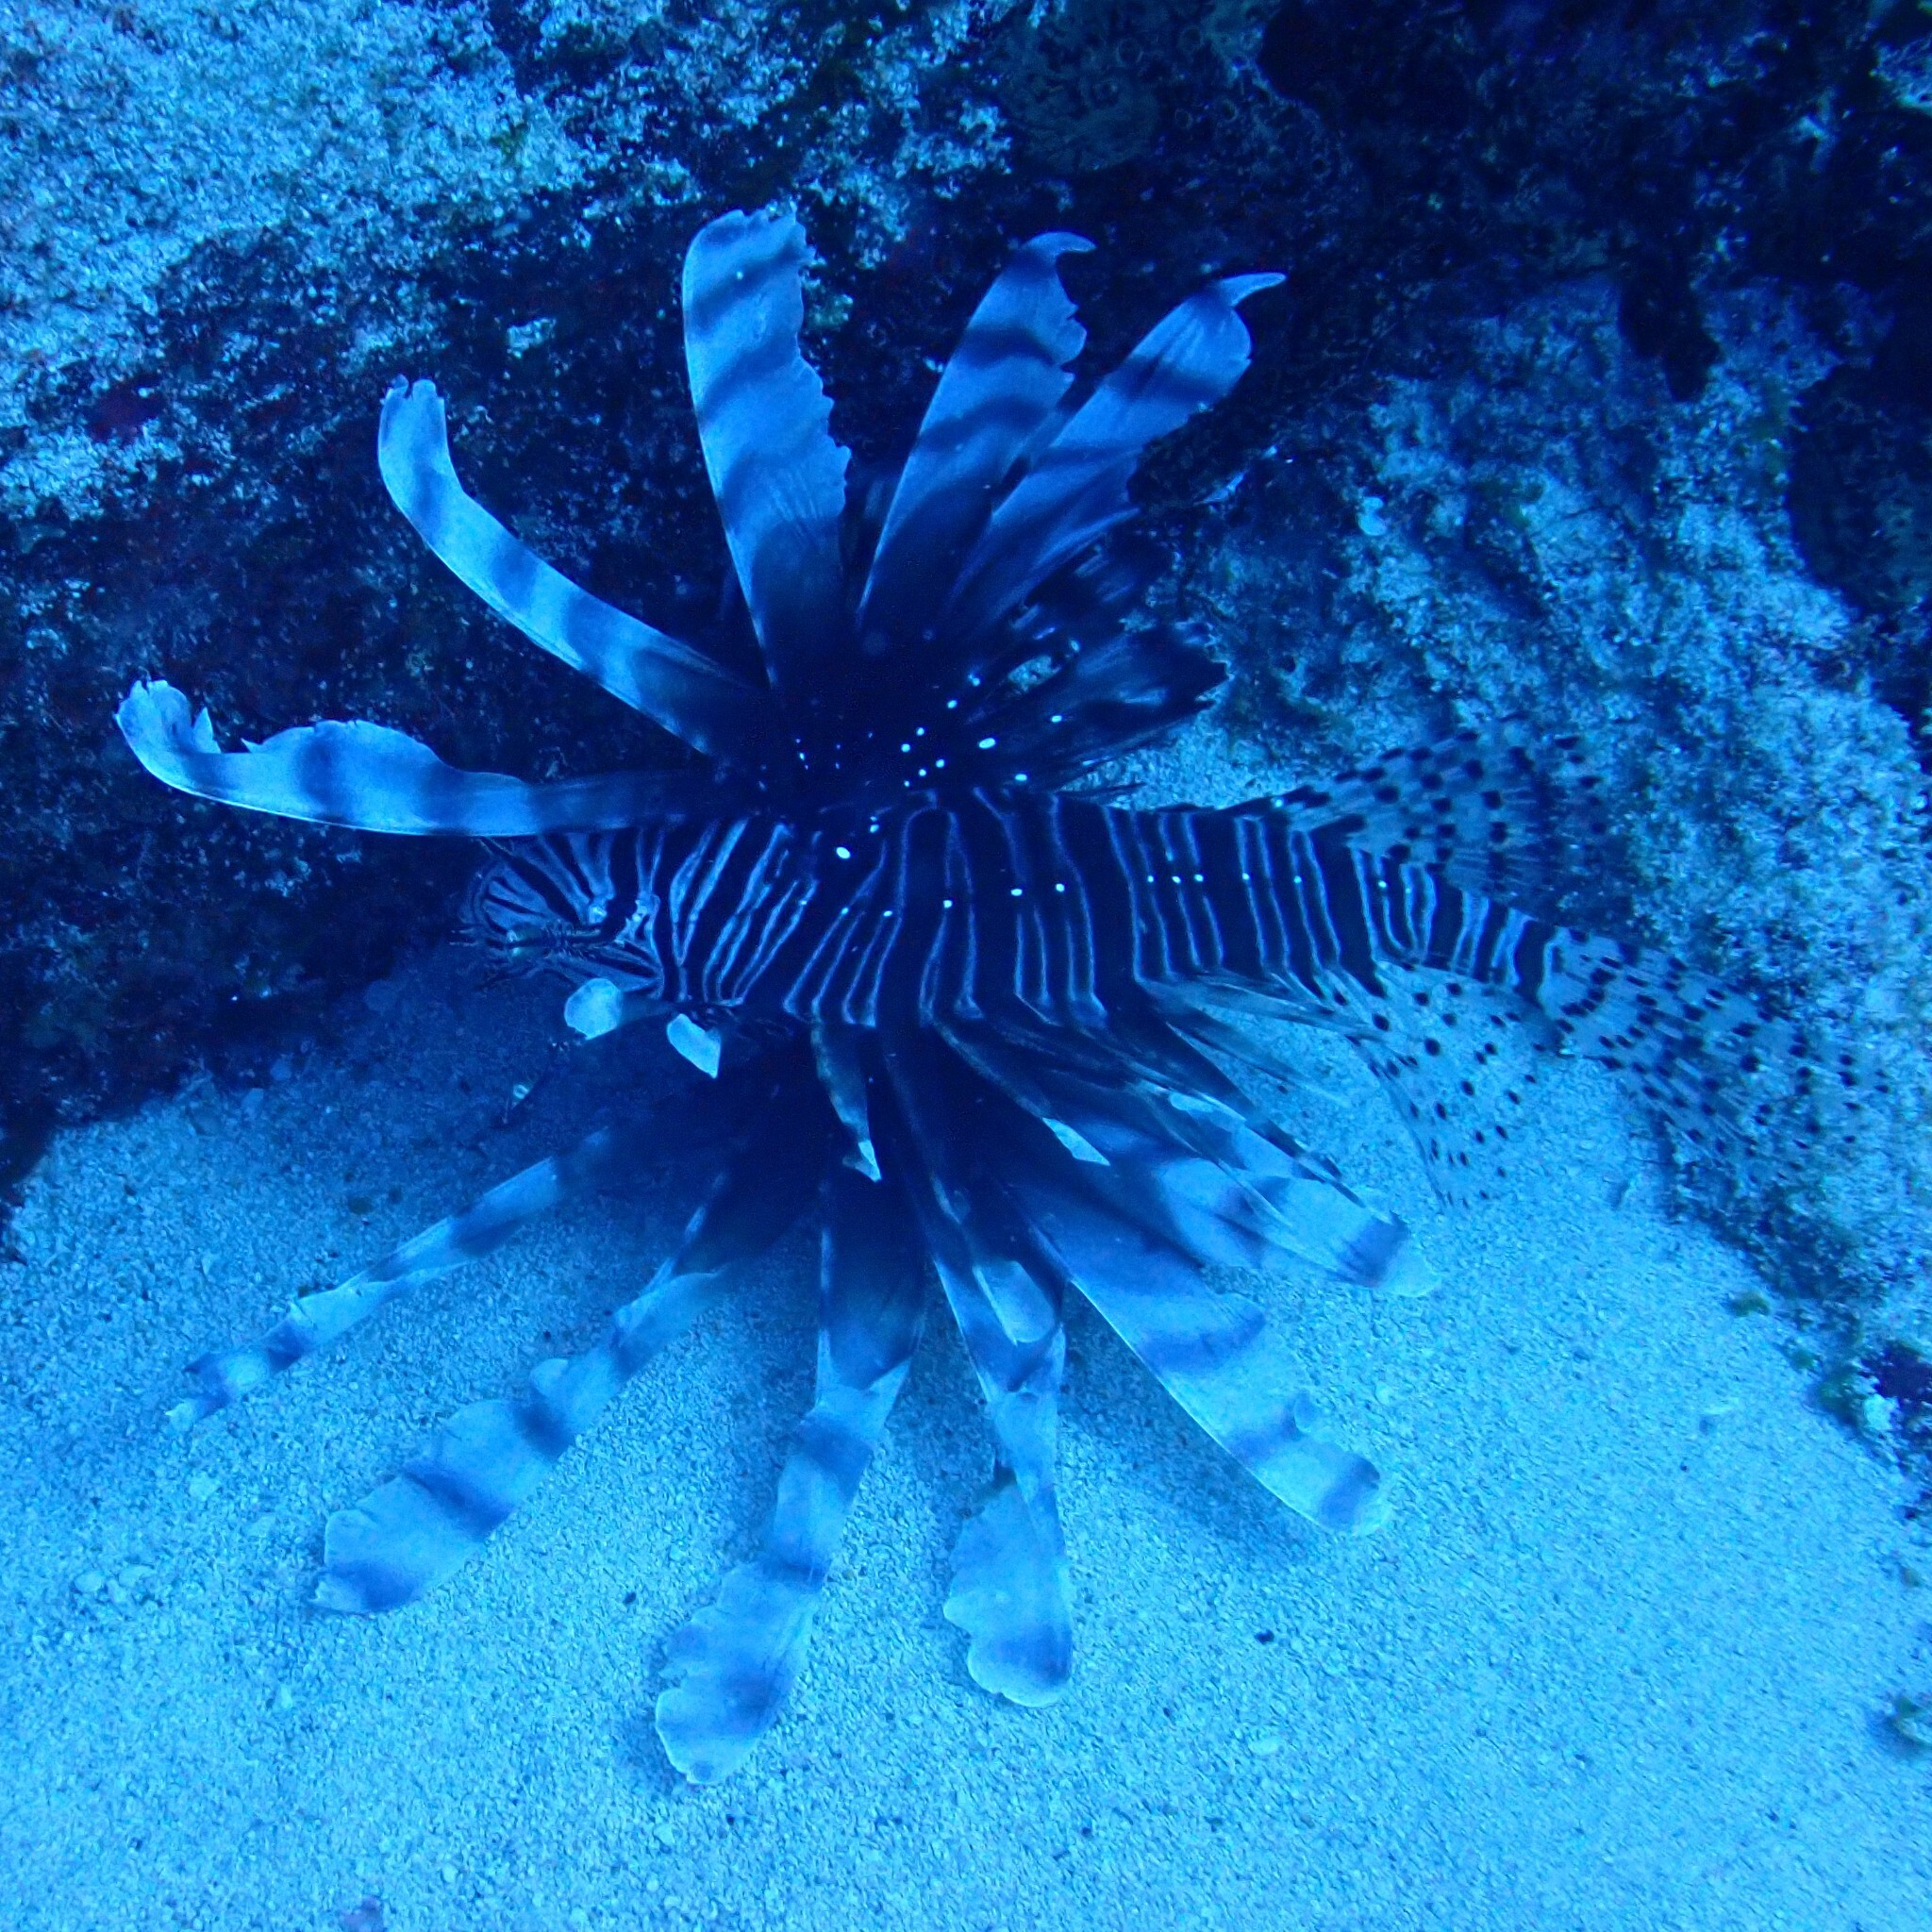
Pterois volitans (Red Lionfish)